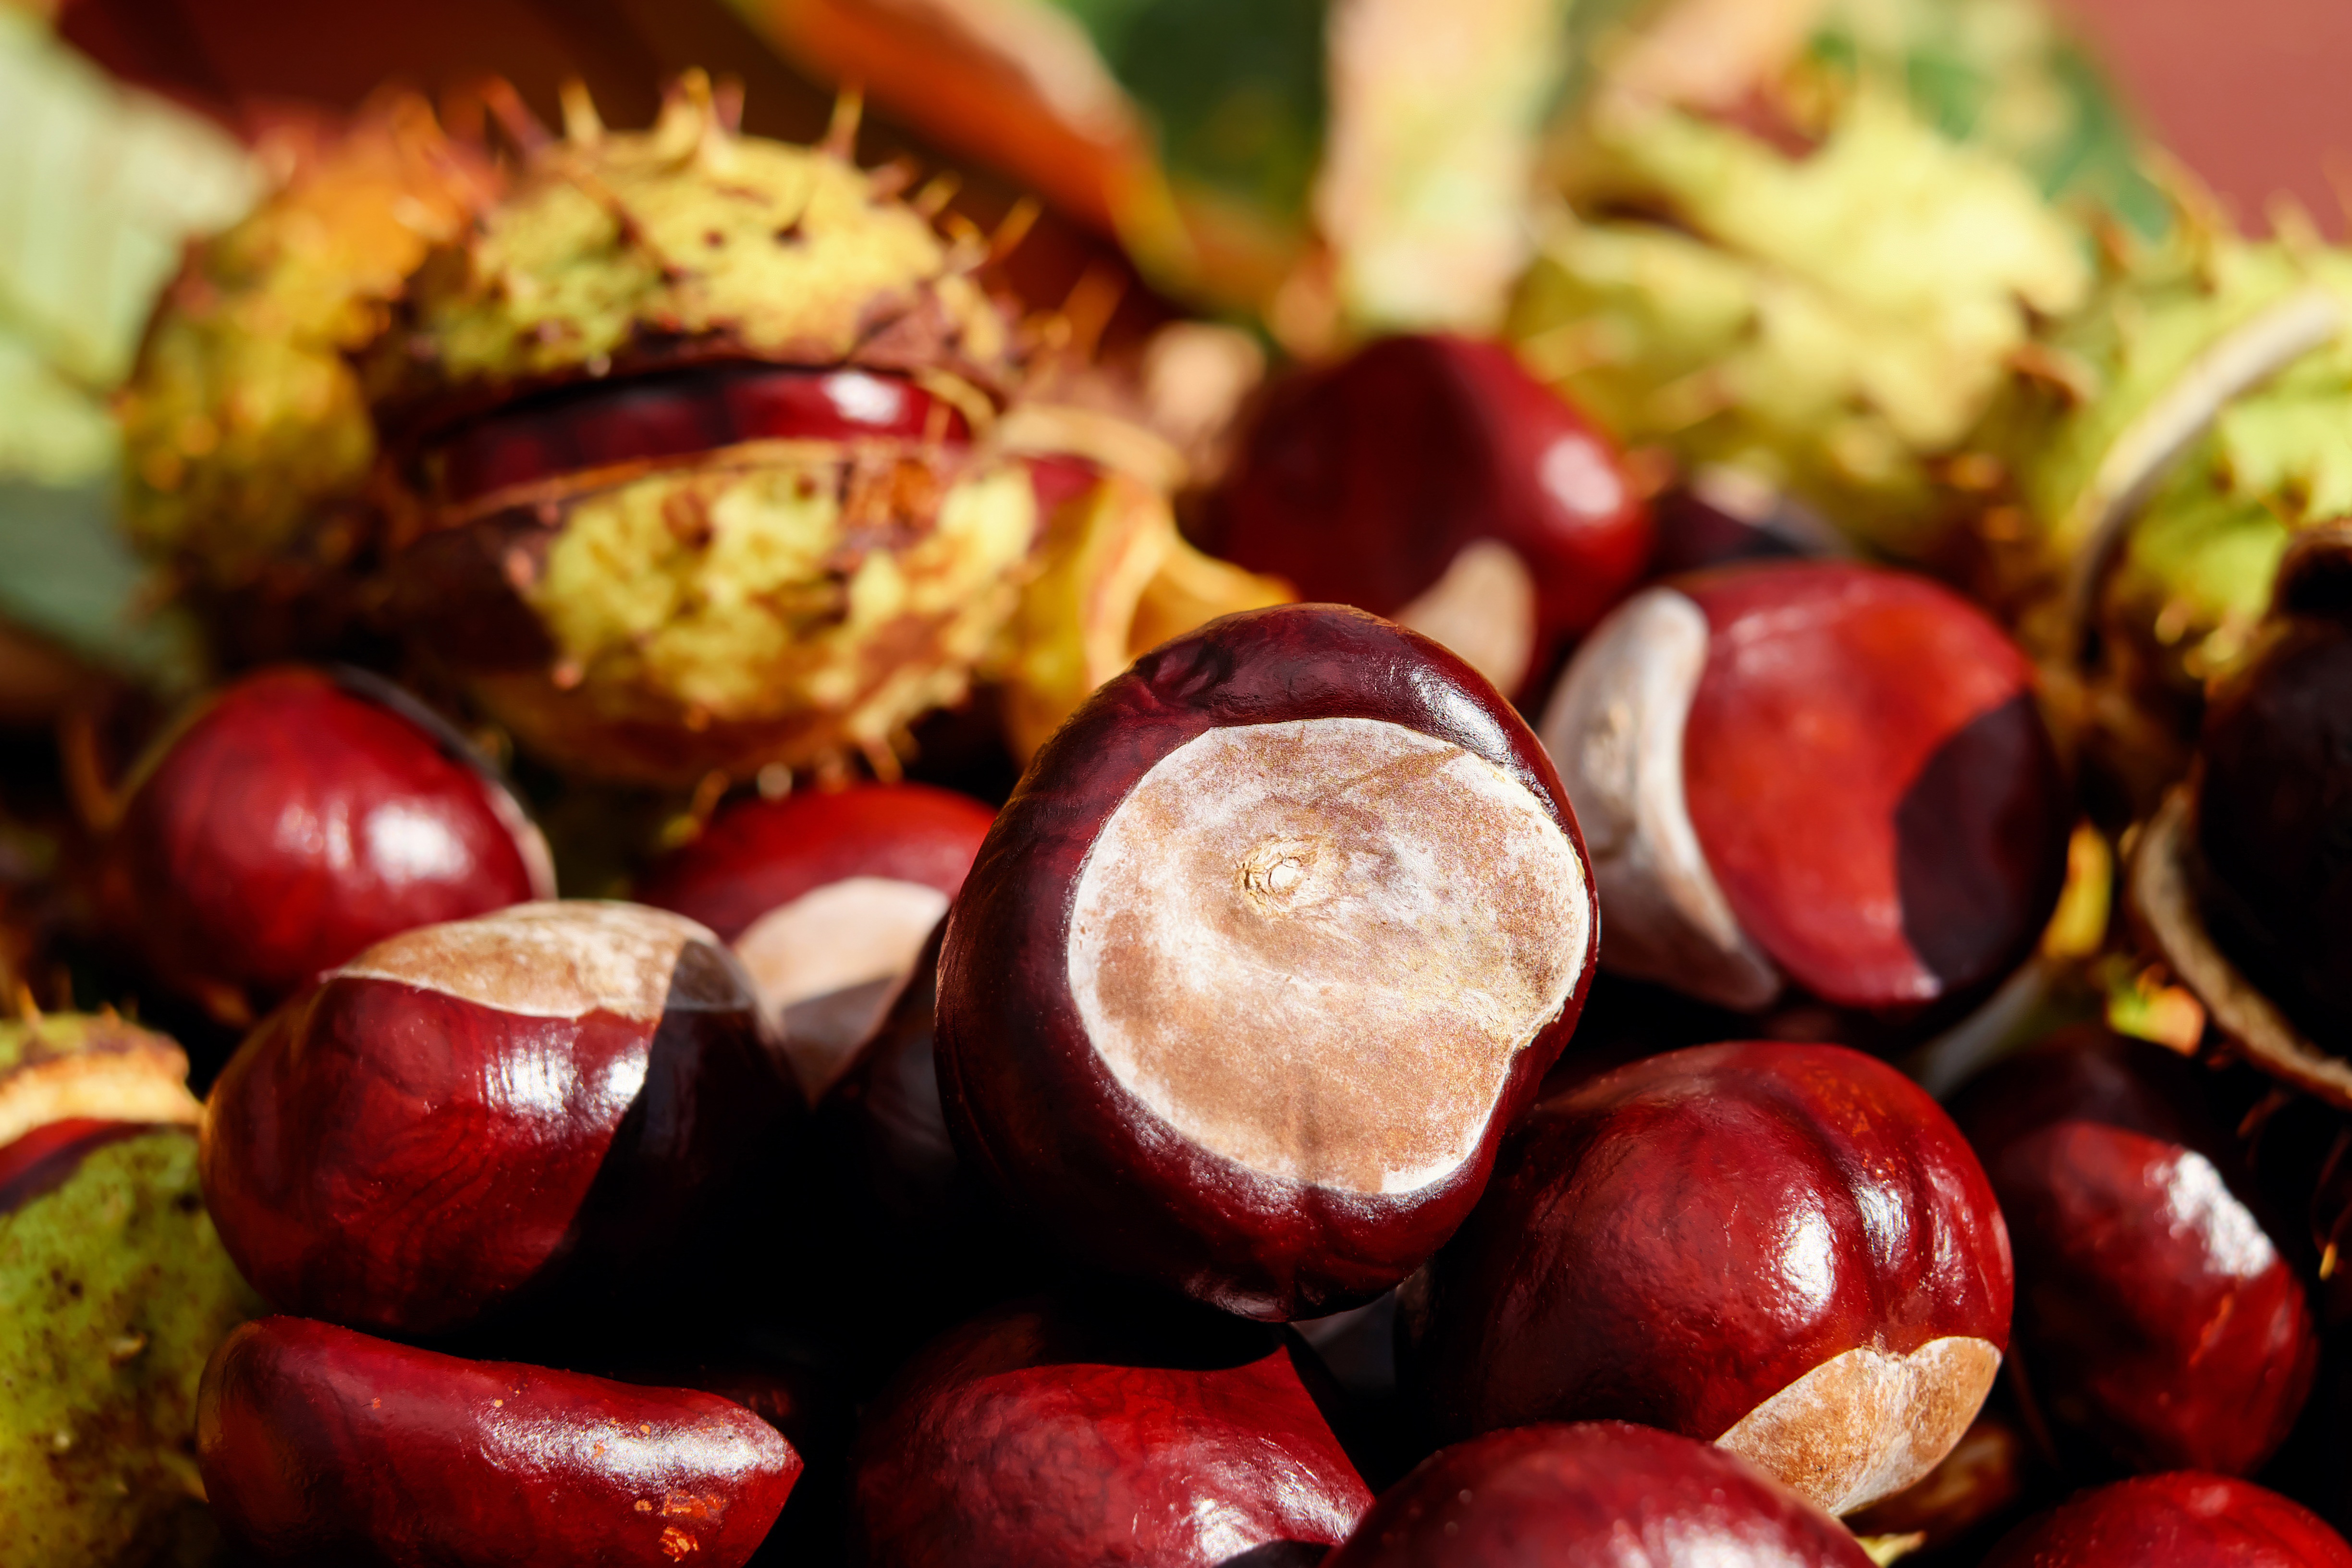
plant, fruit, food, red, produce, shiny, chestnut, indian summer, ordinary rosskastanie